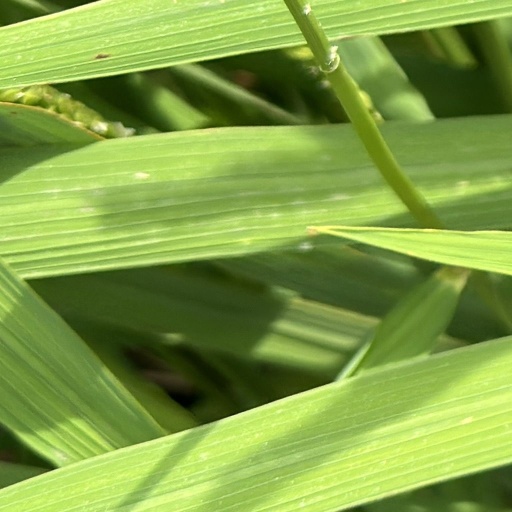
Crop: rice